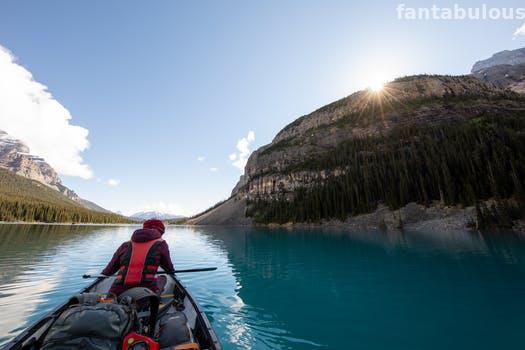
Label: Watermark